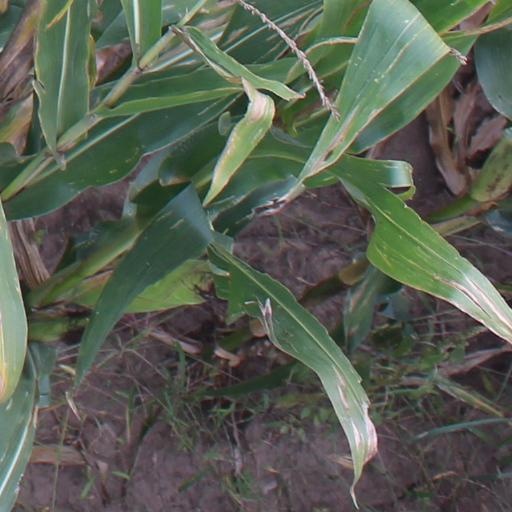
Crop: maize; corn